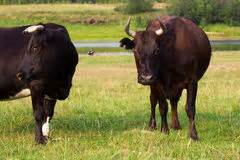
Label: mucca